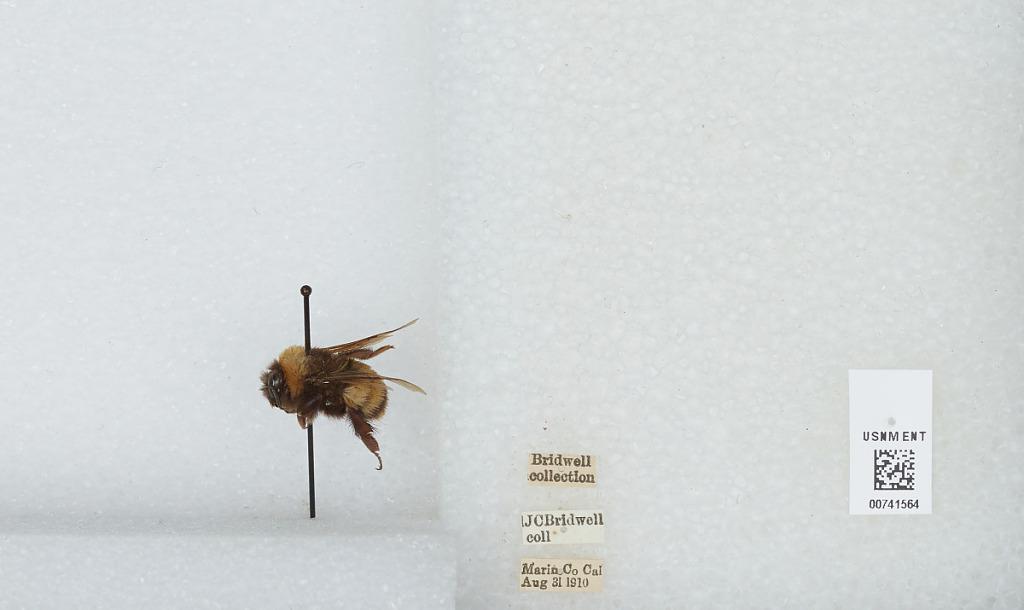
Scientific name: Bombus (Bombus) occidentalis Greene
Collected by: J. Bridwell
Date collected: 1910-8-31
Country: United States
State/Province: California
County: Marin
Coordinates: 38.03, -122.73